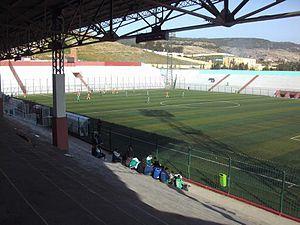
Stade Habib Bouakeul à Oran (Algérie) العربية: ملعب الحبيب بوعقل بوهران - الجزائر
Cette page décrit les stades de football en Algérie.
Le stade Habib-Bouakeul, est un stade omnisports dont la capacité est de 18 000 places, et revêtu en gazon artificiel 5ᵉ génération.